NSB El 18

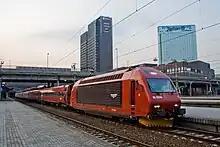
El 18-hauled B7 train at Oslo Central Station

During 1997, there were five incidents where NSB's Nordic Mobile Telephone equipment interfered with the locomotive's electronics, causing the emergency brakes to activate. This caused a temporary halt until the motorman had unlocked the brakes. The problem was fixed by moving NSB's mobile transmitters. The units were taken into use on the Bergen Line from 5 January 1997. Later they entered into use on the Dovre and Sørland Lines, and then on regional trains around Oslo, such as the Vestfold Line. In August 1998, NSB stated that El 18 used more power than some of the substation transformers along the line could handle, particularly along the Vestfold Line. Part of the problem was caused by a mechanism in the locomotives whereby the motor was turned off if the wheels spin. The result was that the full power output of the El 18 along parts of the railway network could not be utilized.